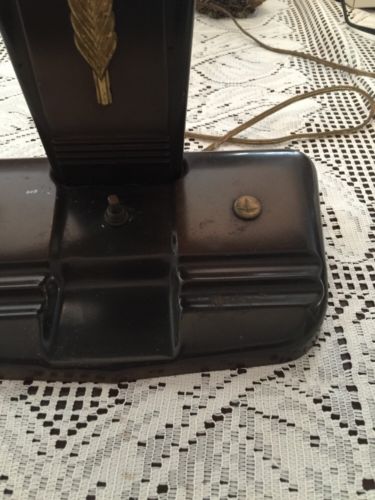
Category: lamp